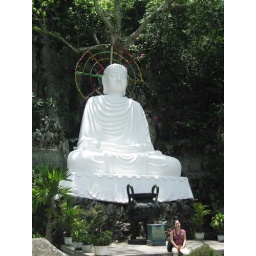
a ginormous buddha at the marble mountains in da nang (i'm sitting in the red shirt).